Los Pollos Hermanos

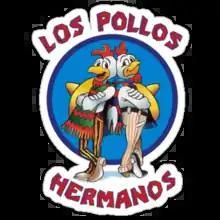
Logo

Los Pollos Hermanos (English: "The Chicken Brothers") is a fictional fast food restaurant chain specializing in chicken that was featured in the television series "Breaking Bad" and its spin-off "Better Call Saul". In addition, the restaurant is mentioned in many training videos created to further expand the universe of the show. In the fictional universe of "Breaking Bad", Los Pollos Hermanos is featured as a front organization for Gus Fring's methamphetamine manufacturing and distribution, but is also highly regarded by the general public of the Southwest as a regional chain on par with KFC. The set used for the restaurant's Albuquerque location in the show was at a series of Twisters locations in South Valley, New Mexico. As a result of this, Twisters has seen an increase in business attributed to being associated with "Breaking Bad". Due to the show's popularity, Los Pollos Hermanos has appeared on numerous occasions as a real-life pop-up restaurant. The real life restaurant serves the same menu items as in the show.